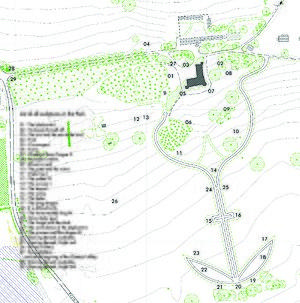
Le parc de sculptures Engelbrecht est situé au château des Fougis à Thionne, dans le département de l’Allier, et présente d'imposantes sculptures en acier d’Erich Engelbrecht, un artiste d’origine allemande.
Le château des Fougis est un château situé à Thionne, en France.